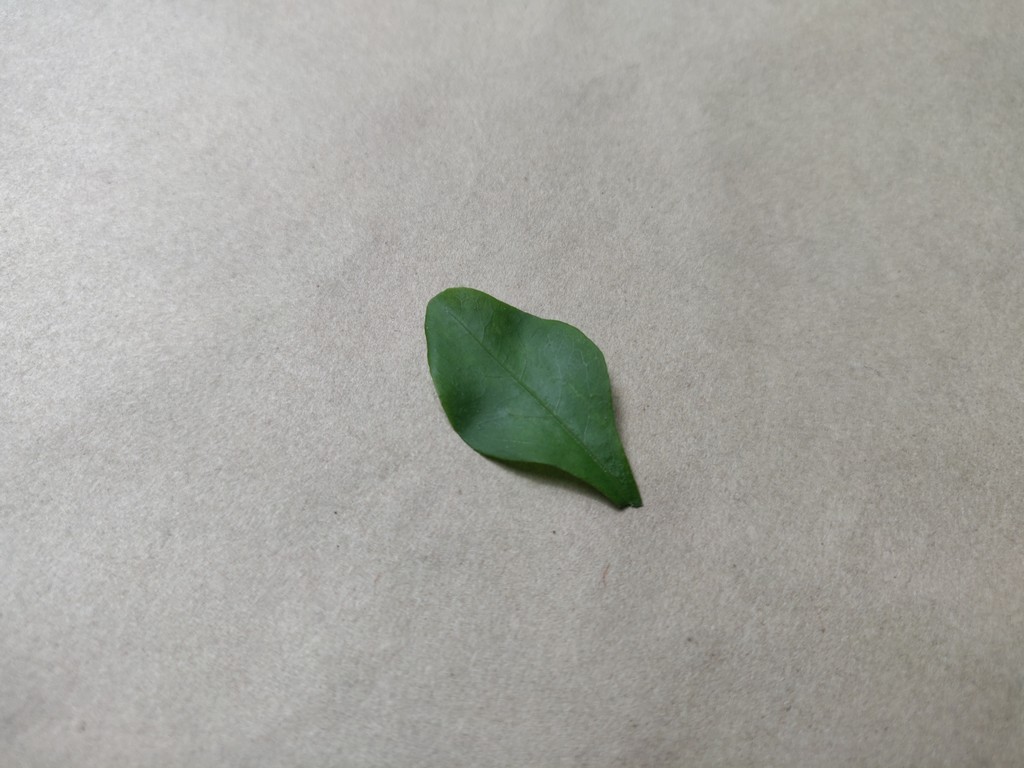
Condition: Healthy
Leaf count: single
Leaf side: front